Woman Trap (1929 film)

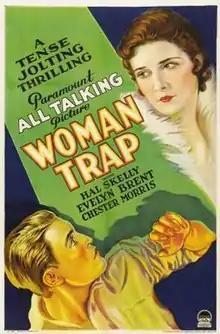
Film poster

Woman Trap is a 1929 American drama film directed by William A. Wellman and starring Evelyn Brent. The film is focused in a four cornered love between captain Hal Skelly (Clarence Wilson), Kitty Evans (Evelyn Brent) and his good for nothing brother Ray Malone (Chester Morris). It was adapted from the play, "Brothers," by Edwin J. Burke.